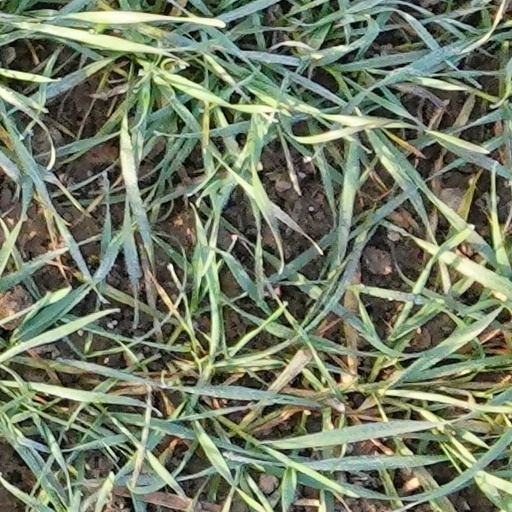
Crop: wheat